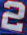
Number: 2